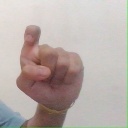
अक्षर: इ